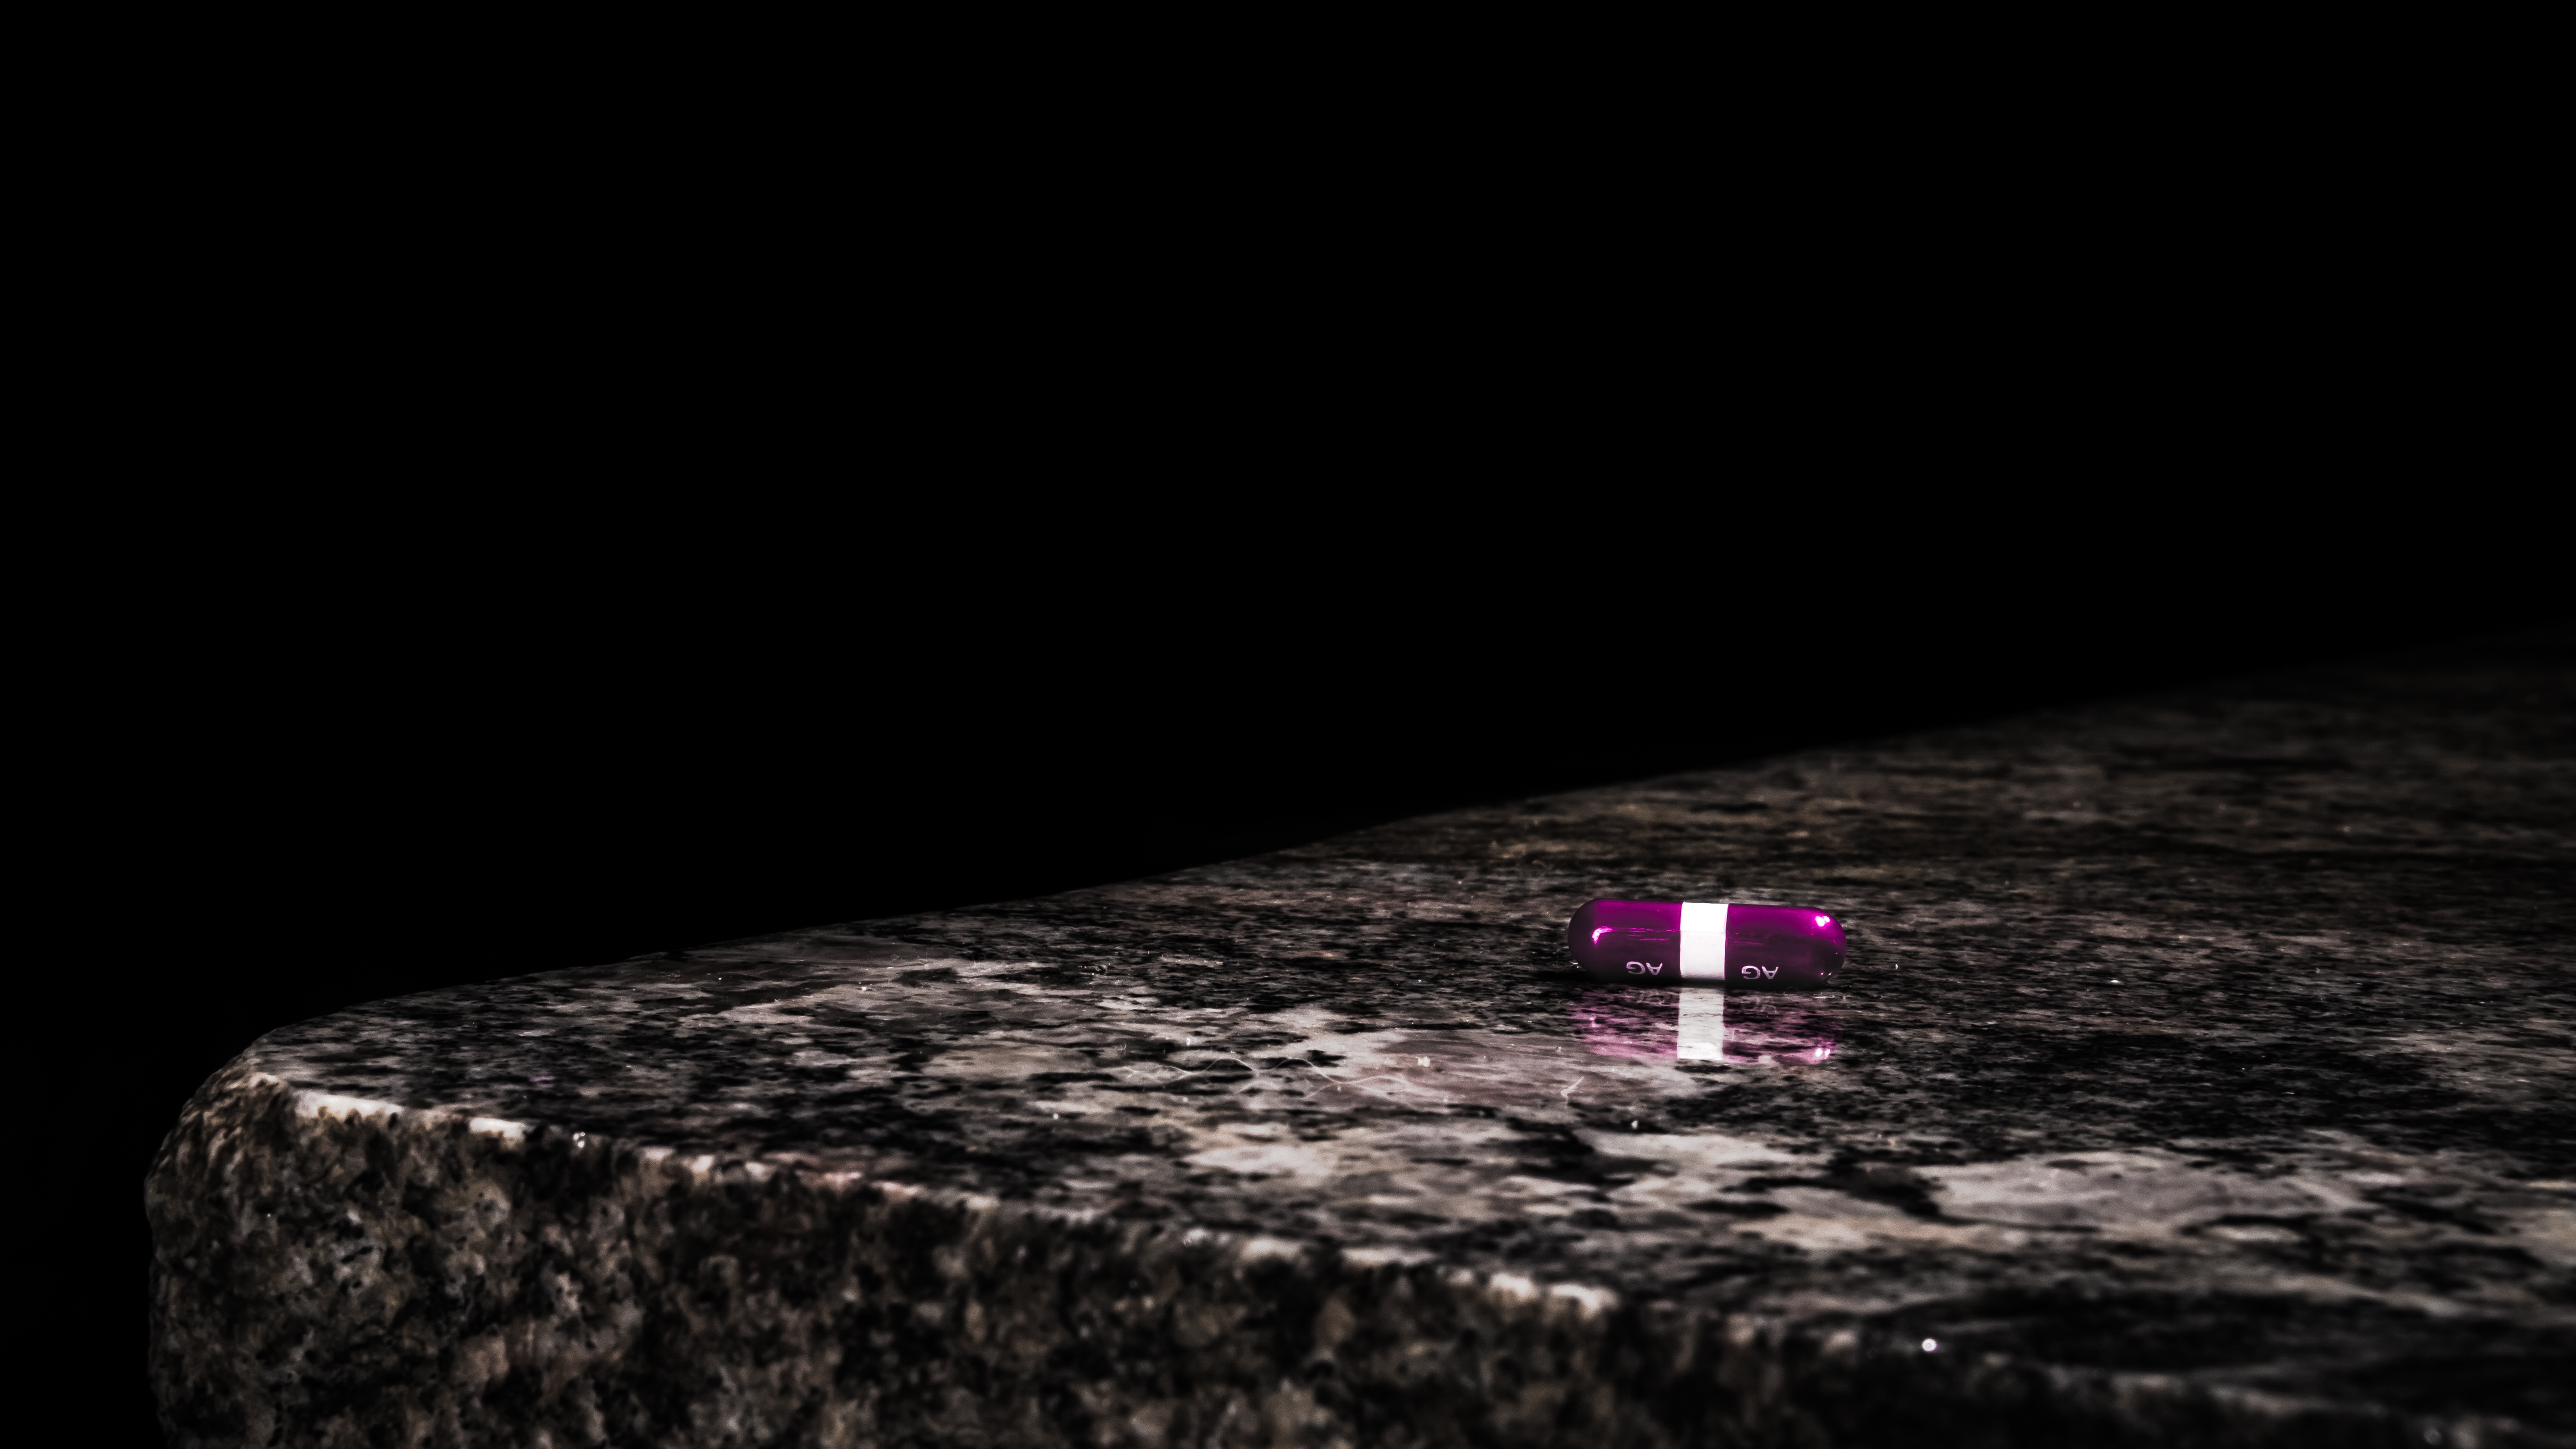
night, darkness, furniture, lighting